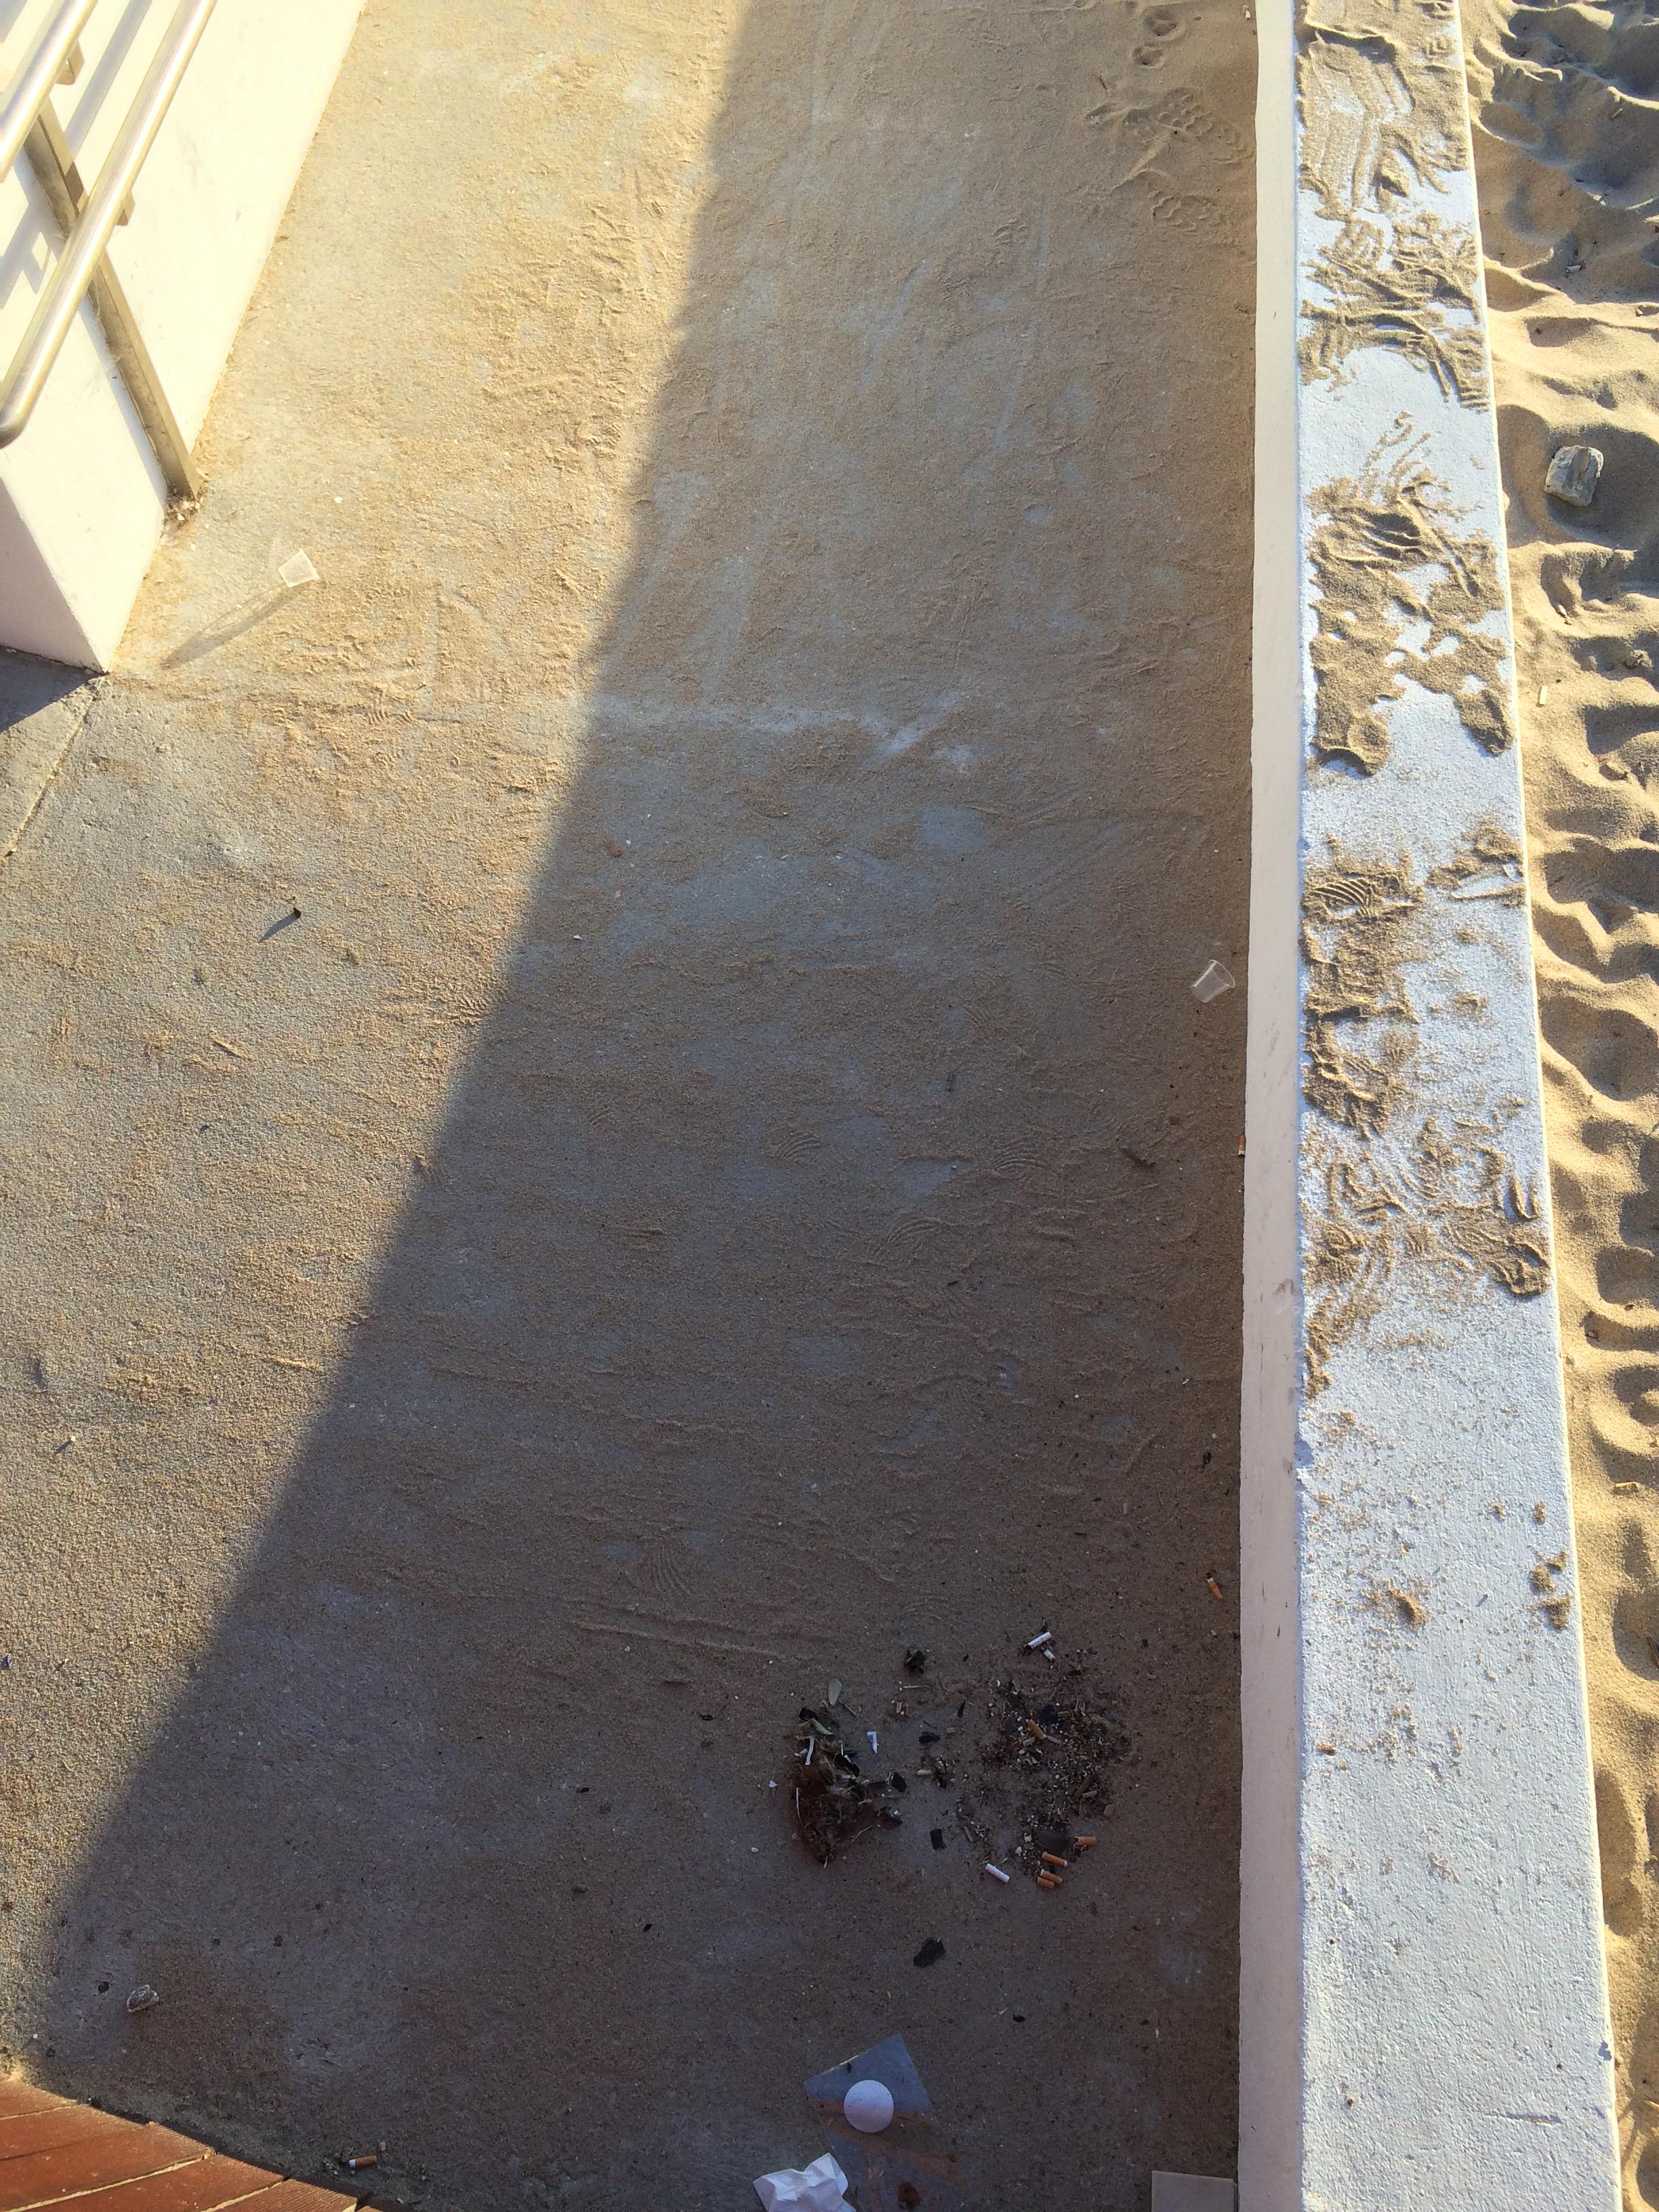
Object: Disposable plastic cup (Cup)

Object: Disposable plastic cup (Cup)

Object: Plastic film (Plastic bag & wrapper)

Object: Normal paper (Paper)

Object: Cigarette (Cigarette)

Object: Cigarette (Cigarette)

Object: Cigarette (Cigarette)

Object: Cigarette (Cigarette)

Object: Cigarette (Cigarette)

Object: Cigarette (Cigarette)

Object: Cigarette (Cigarette)

Object: Cigarette (Cigarette)

Object: Cigarette (Cigarette)

Object: Cigarette (Cigarette)

Object: Cigarette (Cigarette)